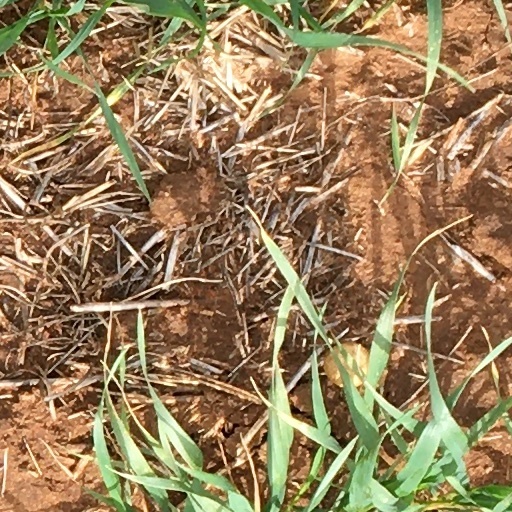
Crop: wheat